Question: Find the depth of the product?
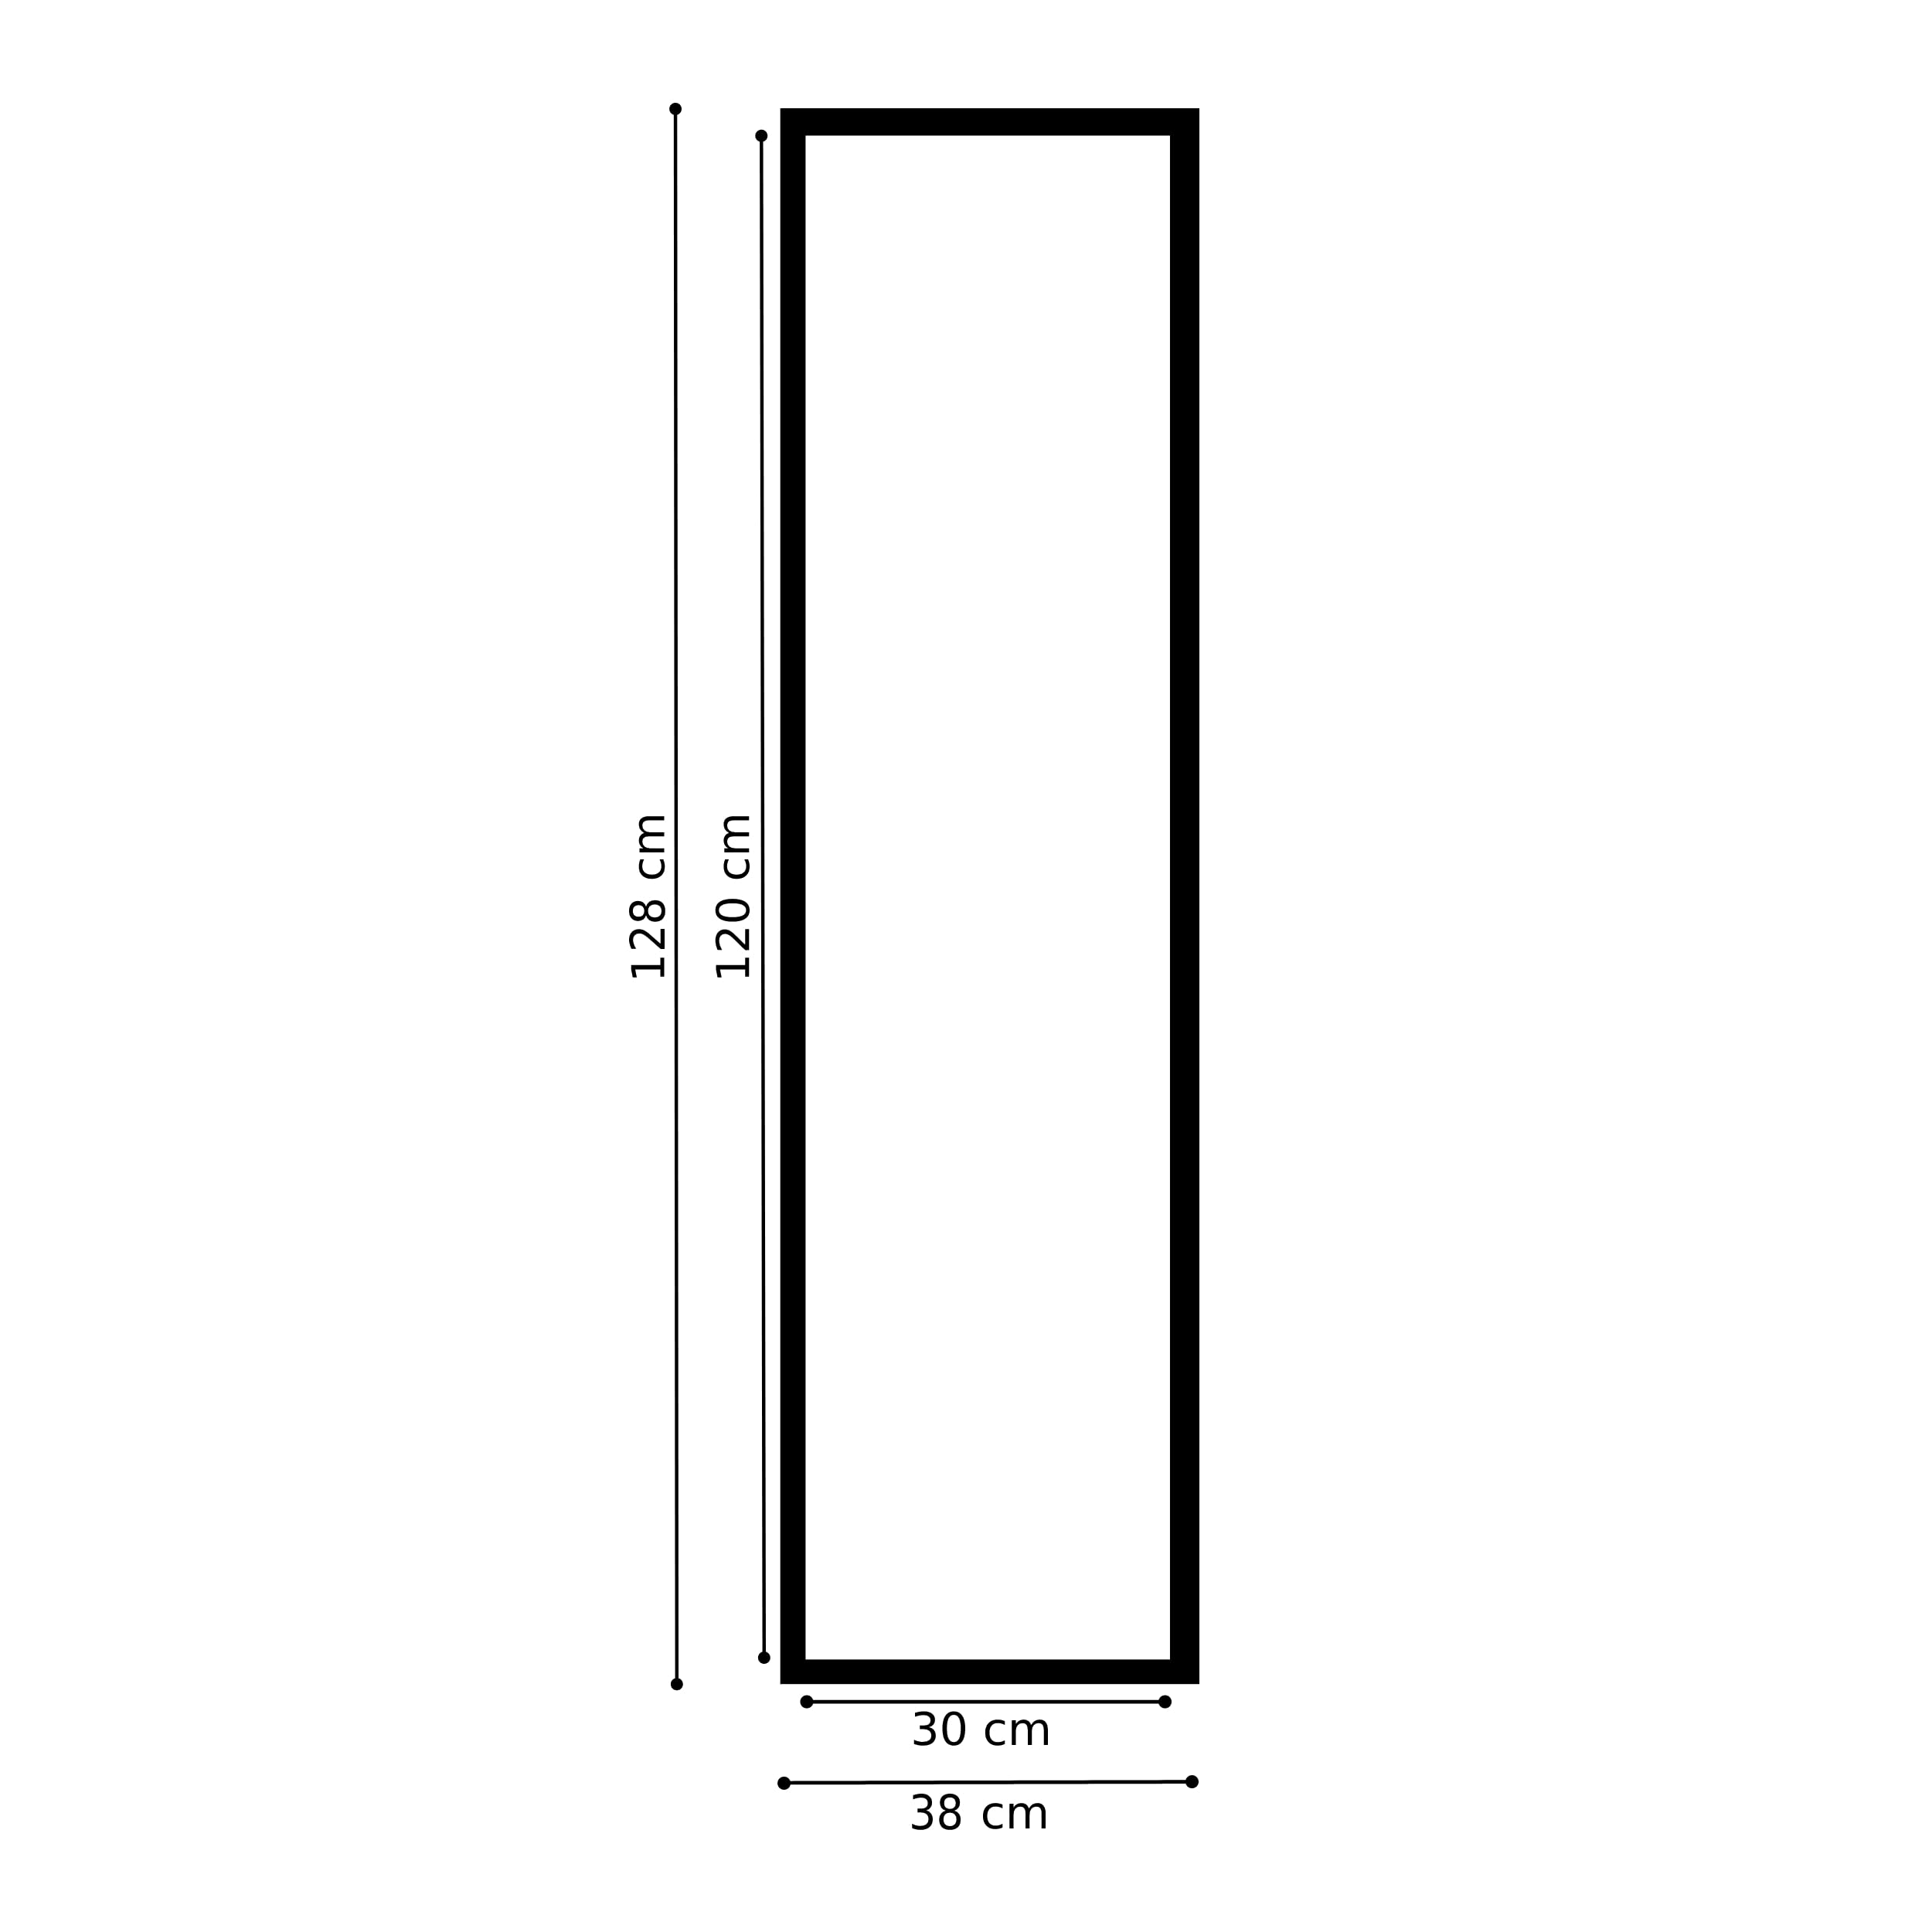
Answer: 128.0 centimetre